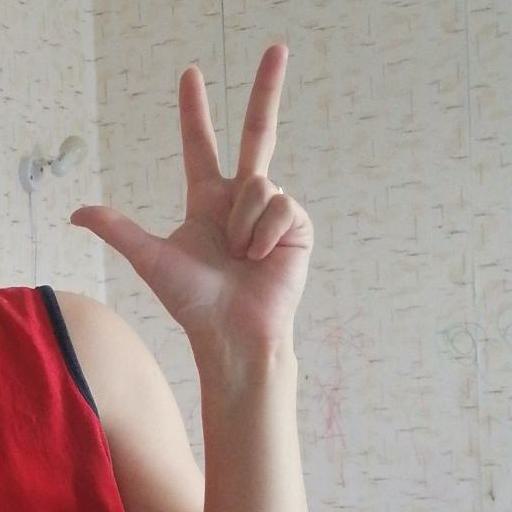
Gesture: three2